Aviation Research Centre

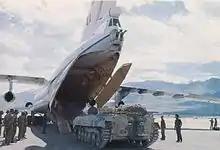
An armoured personnel carrier (BMP) being loaded on an IL-76 at Ladakh

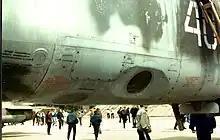
Cameras of MiG-25RB for aerial surveillance

Aerial surveillance, SIGINT operations, photo reconnaissance flights (PHOTINT), monitoring of borders, imagery intelligence (IMINT) were the main functions of the Aviation Research Centre (ARC).